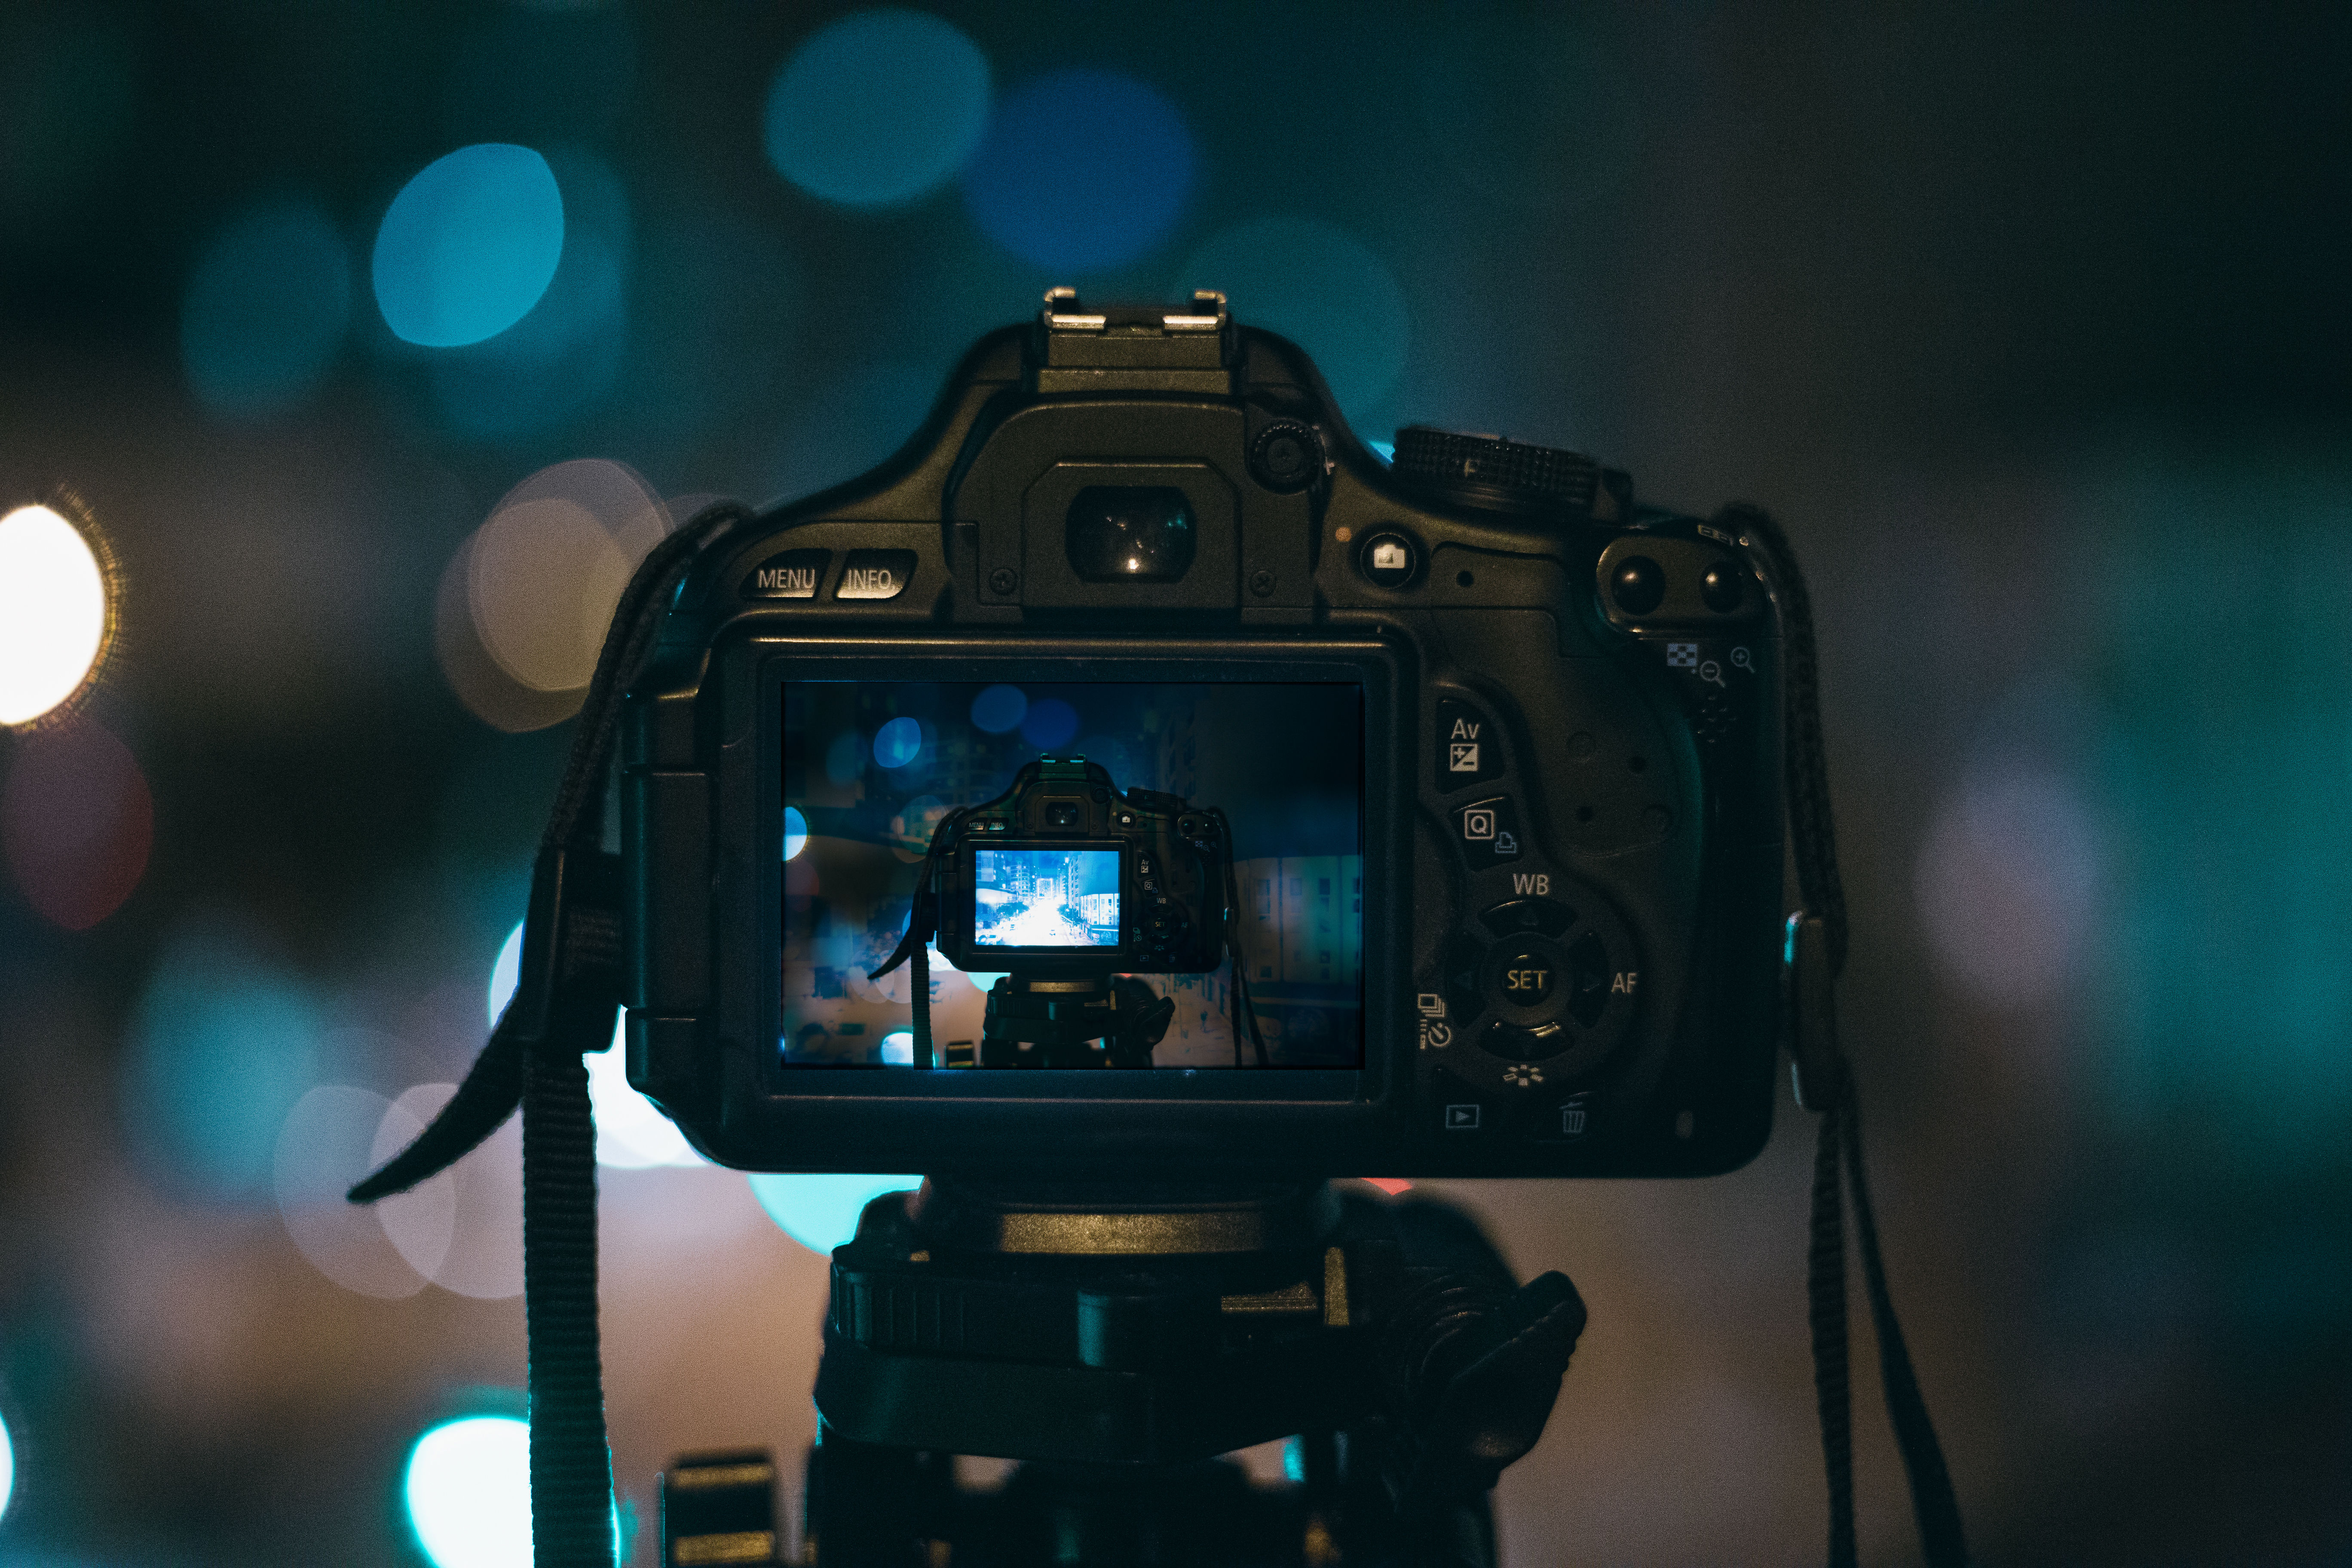
light, bokeh, camera, photography, canon, taking photo, reflex camera, digital camera, screenshot, digital slr, atmosphere of earth, computer wallpaper, single lens reflex camera, cameras optics